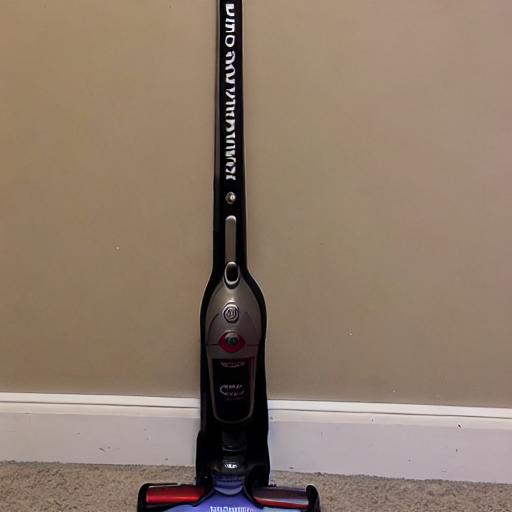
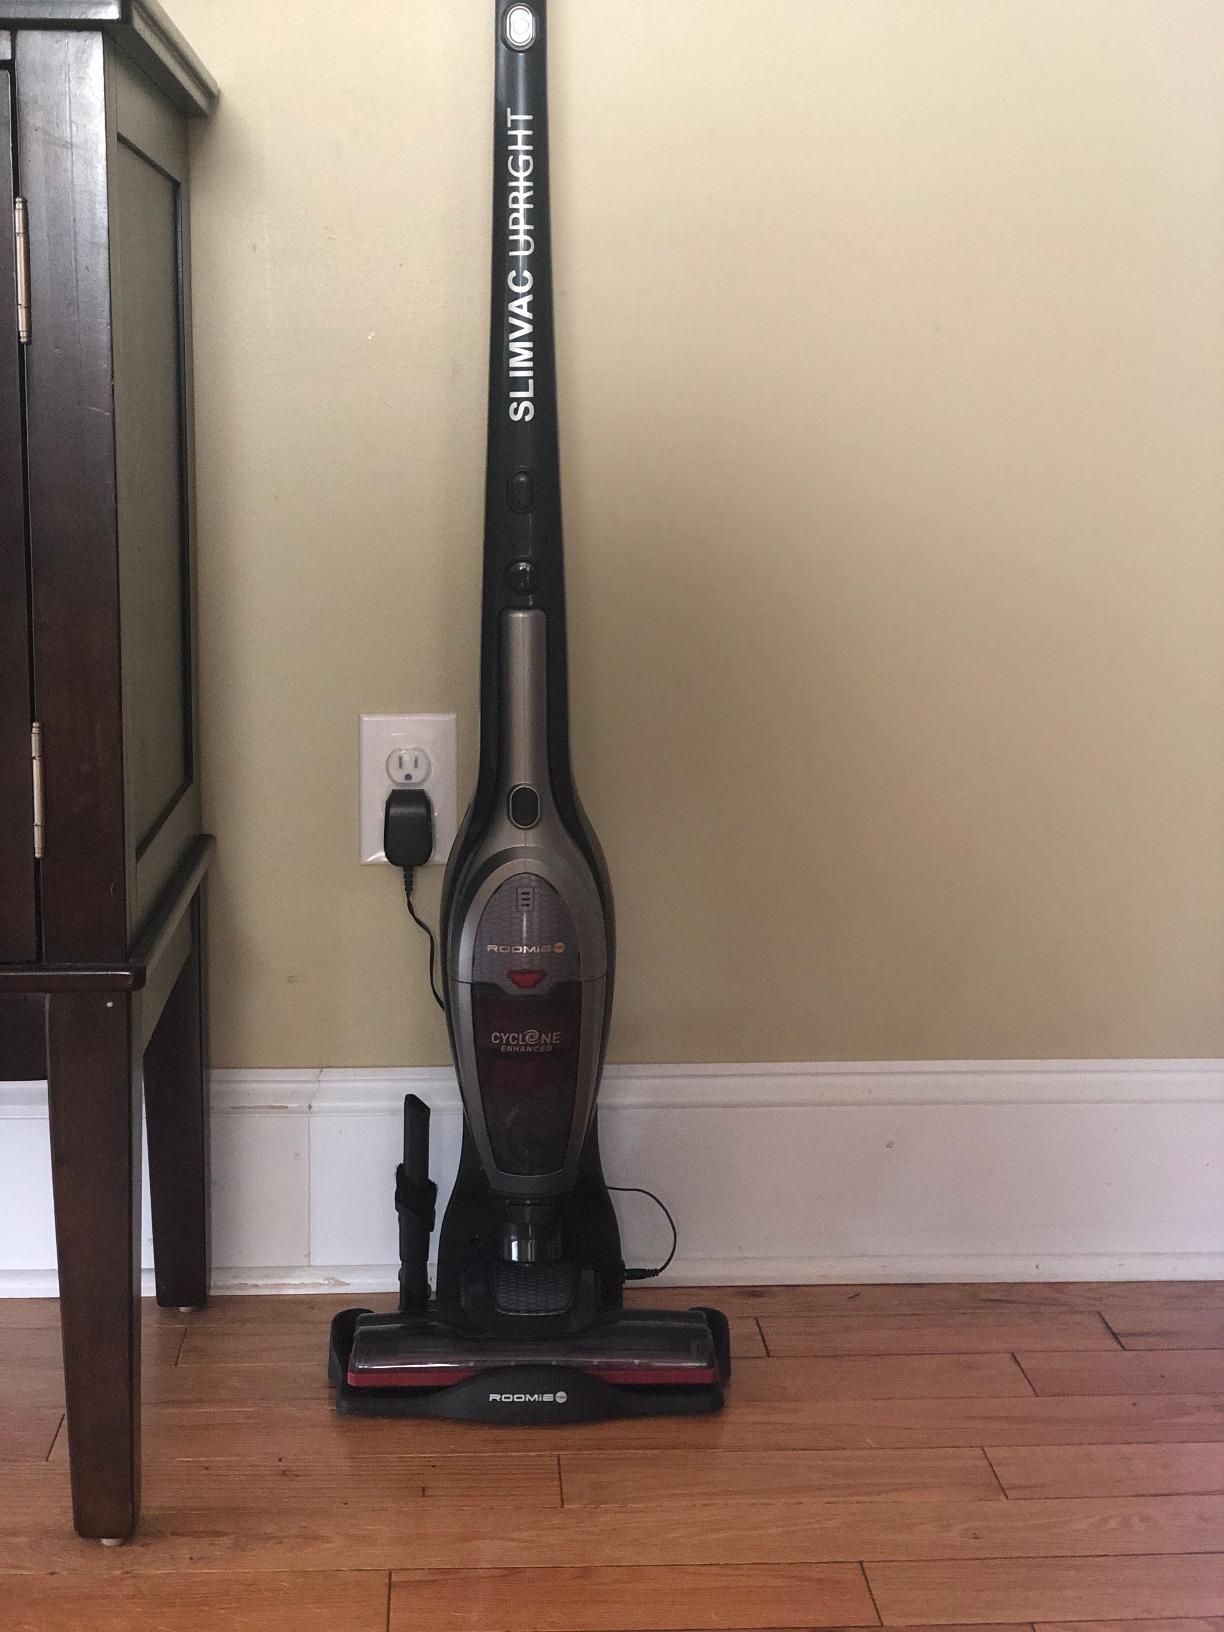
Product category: items_vacuum
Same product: no